Pindi Pindi

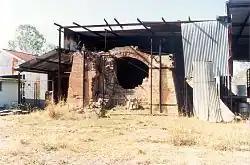
Pindi Pindi Brickworks

Pindi Pindi is a rural locality in the Mackay Region, Queensland, Australia. In the , the locality of Pindi Pindi had a population of 86 people.